Colombia

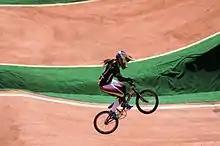
Mariana Pajón is a Colombian cyclist, two-time Olympic gold medalist and BMX World Champion.

The overall life expectancy in Colombia at birth is 79.3 years (76.7 years for males and 81.9 years for females). Healthcare reforms have led to massive improvements in the healthcare systems of the country, with health standards in Colombia improving very much since the 1980s. The new system has widened population coverage by the social and health security system from 21% (pre-1993) to 96% in 2012. In 2017, the government declared a cancer research and treatment center as a Project of National Strategic Interest.